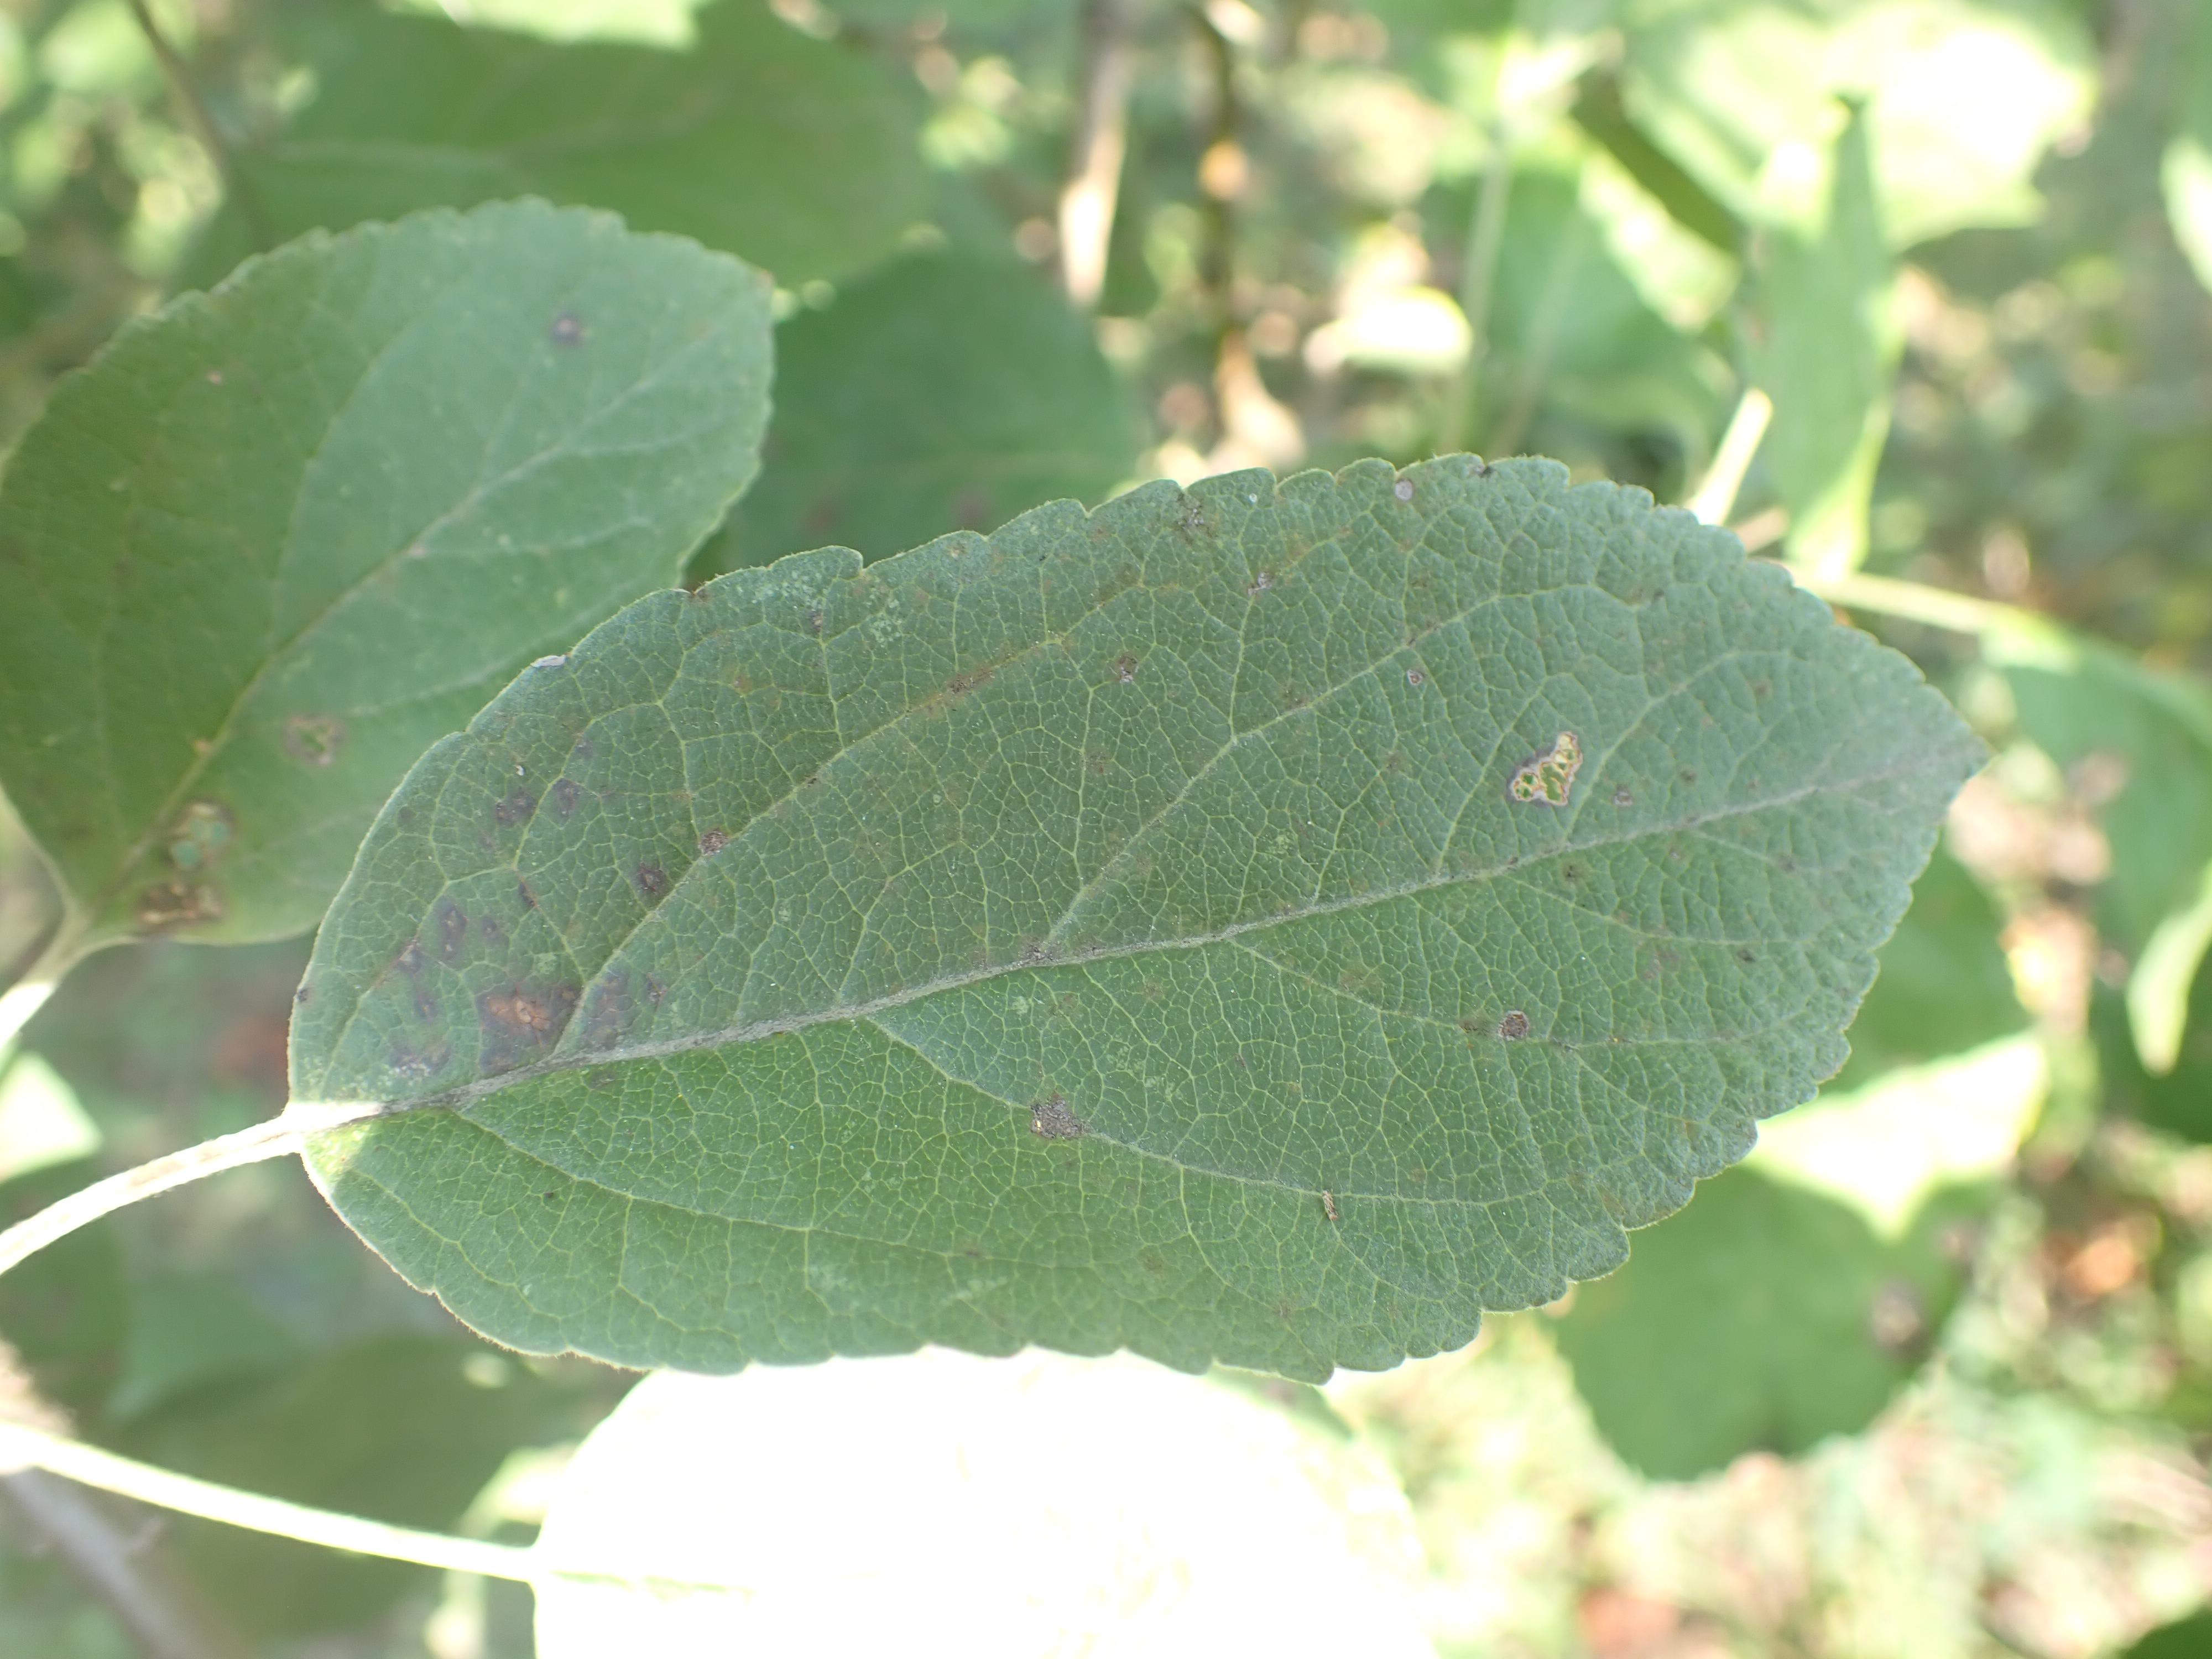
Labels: complex